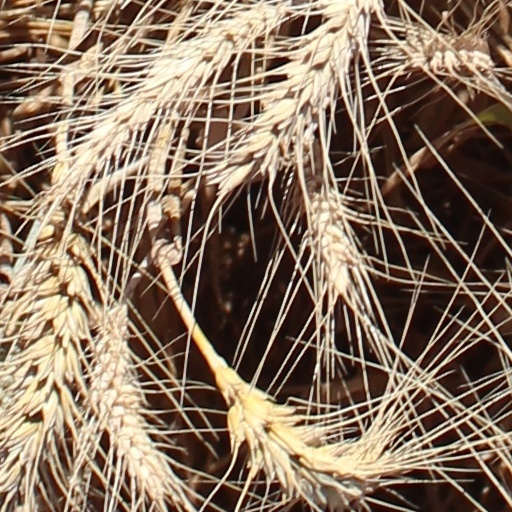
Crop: wheat